Lord Nelson (East Indiaman)

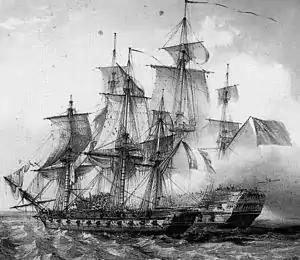
Battle between "Bellone" and "Lord Nelson".

An engagement of one and a half hours now ensued. "Lord Nelson" was able to fend off one attempt at boarding, but succumbed to the second. In the fight, "Lord Nelson" had lost five men killed and 31 wounded. Two of the dead were passengers.